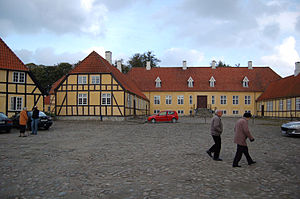
Hofmansgave
Hofmansgave
Hofmansgave er en gammel hovedgård, som nævnes første gang i 1483, kaldt Knyle, kaldt Qvitzowsholm fra 1588, kaldt Roseneje fra 1683 og kaldt Bøttigersholm fra 1718. Navnet Hofmansgave er fra 1785. Gården ligger tæt ved den nordvestlige ende af Odense Fjord, i Norup Sogn, Lunde Herred, Nordfyns Kommune. Hovedbygningen er opført i 1784-1787 ved J. C. Seyffert.